Methyl cinnamate

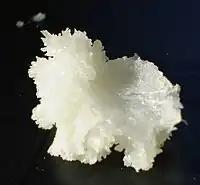
Methyl cinnamate crystals extracted using steam distillation from "Eucalyptus olida".

It is combustible as a liquid, and when heated to decomposition it emits acrid smoke and irritating fumes.